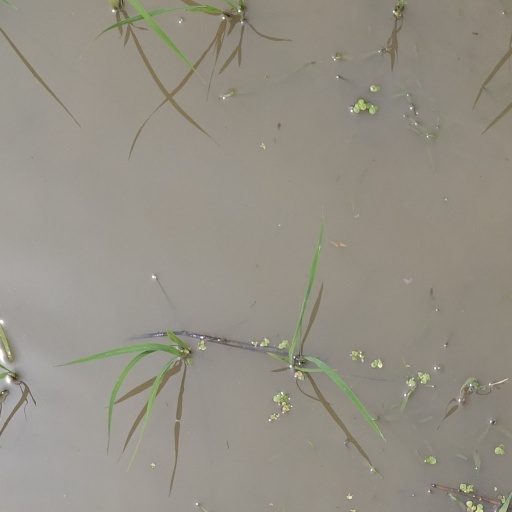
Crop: rice